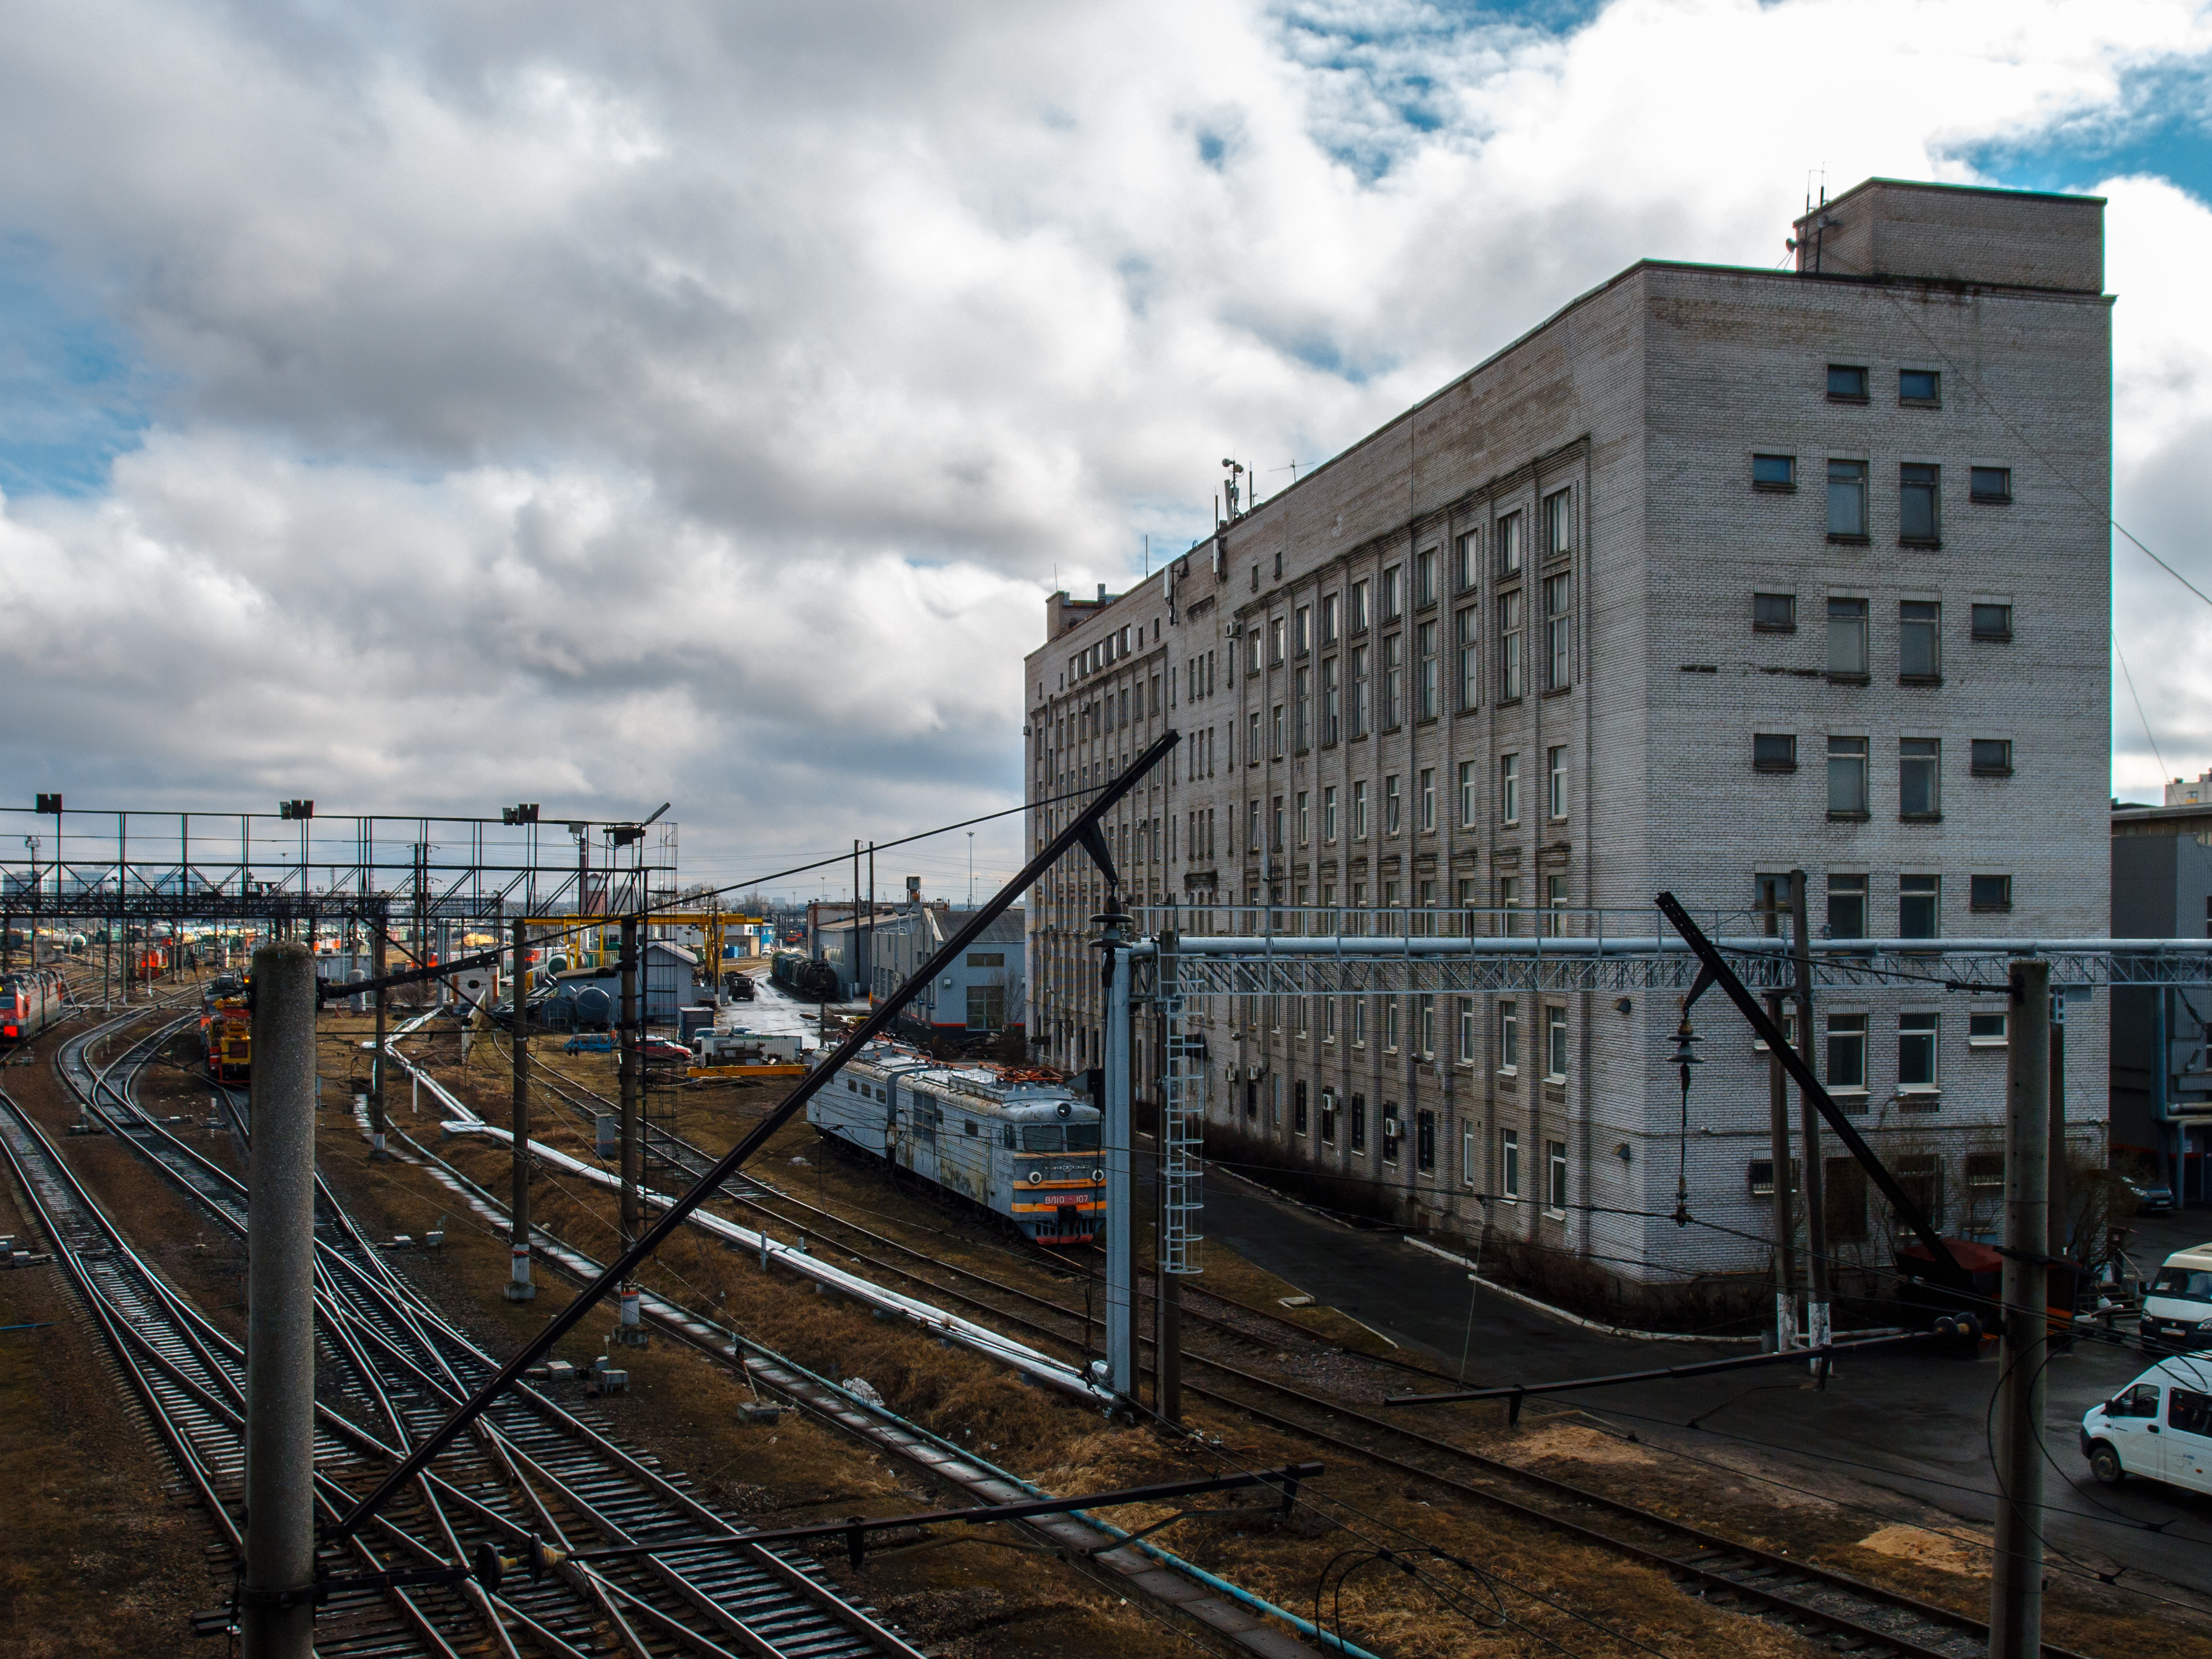
images, cloud, sky, building, daytime, window, vehicle, rolling stock, track, electricity, architecture, rolling, railway, residential area, urban design, street light, overhead power line, road, tower block, public transport, city, condominium, train, house, metropolis, urban area, facade, public utility, electrical supply, railroad car, metal, suburb, street, apartment, train station, mixed use, steel, commercial building, landscape, roof, cumulus, concrete, junction, rubble, locomotive, construction, headquarters, winter, asphalt, truck